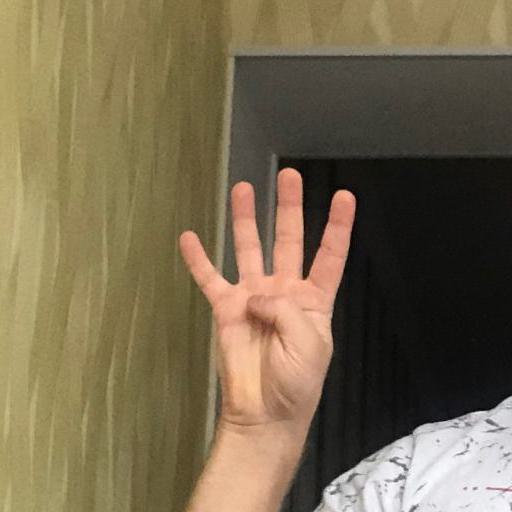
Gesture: four